Roberto Campos Neto

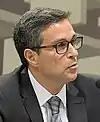
Campos in 2019

Roberto de Oliveira Campos Neto (born 28 June 1969) is a Brazilian economist, former executive of Banco Santander, he served as the president of the Central Bank of Brazil until 31 December 2024. He is the grandson of Brazilian politician Roberto Campos, who was minister of planning during the Brazilian military dictatorship.